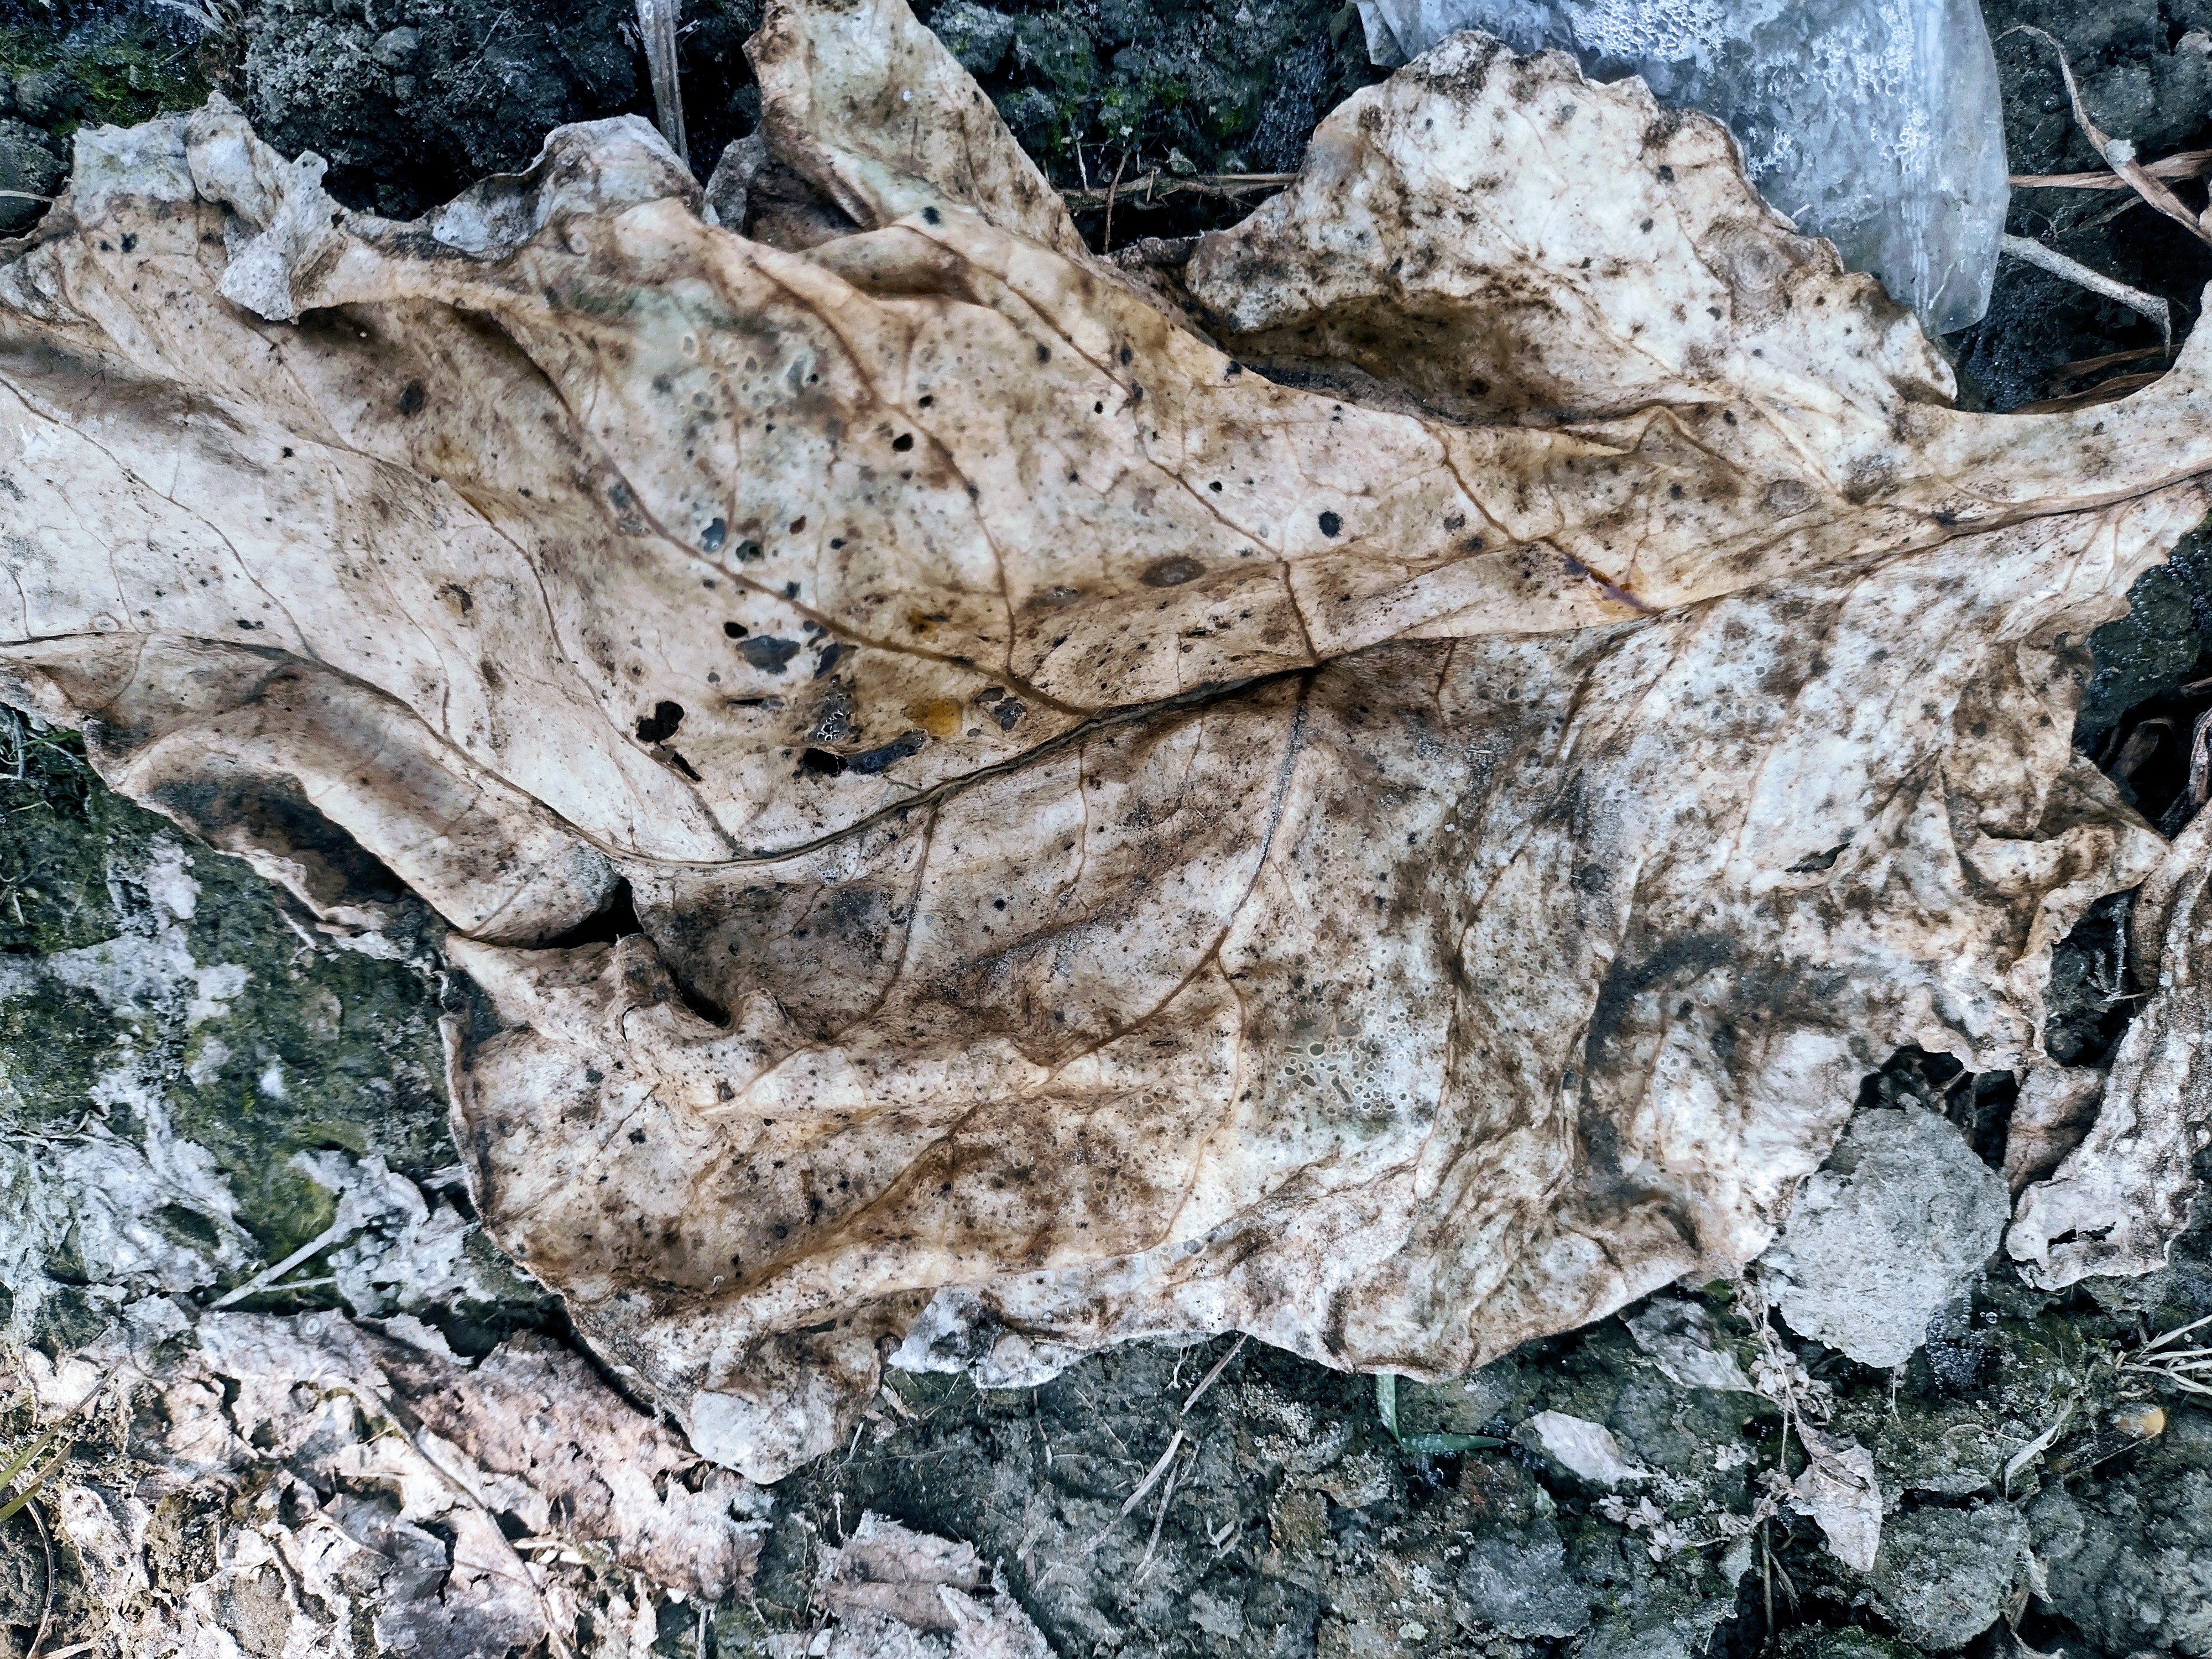
Label: Downy Mildew